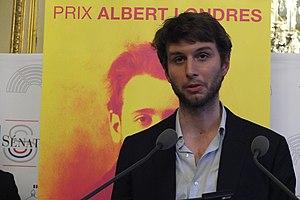
Remise du Prix Albert Londres 2012 au Sénat à Paris
Alfred de Montesquiou, né à Paris en 1978, est un journaliste français, grand reporter, lauréat du prix Albert-Londres.
Le prix Albert-Londres, créé en 1932 et décerné pour la première fois en 1933, couronne chaque année, à la date anniversaire de la mort d'Albert Londres, les meilleurs « Grands Reporters » francophones. Il se décline en trois catégories : Prix de la presse écrite, Prix audiovisuel, Prix du livre.